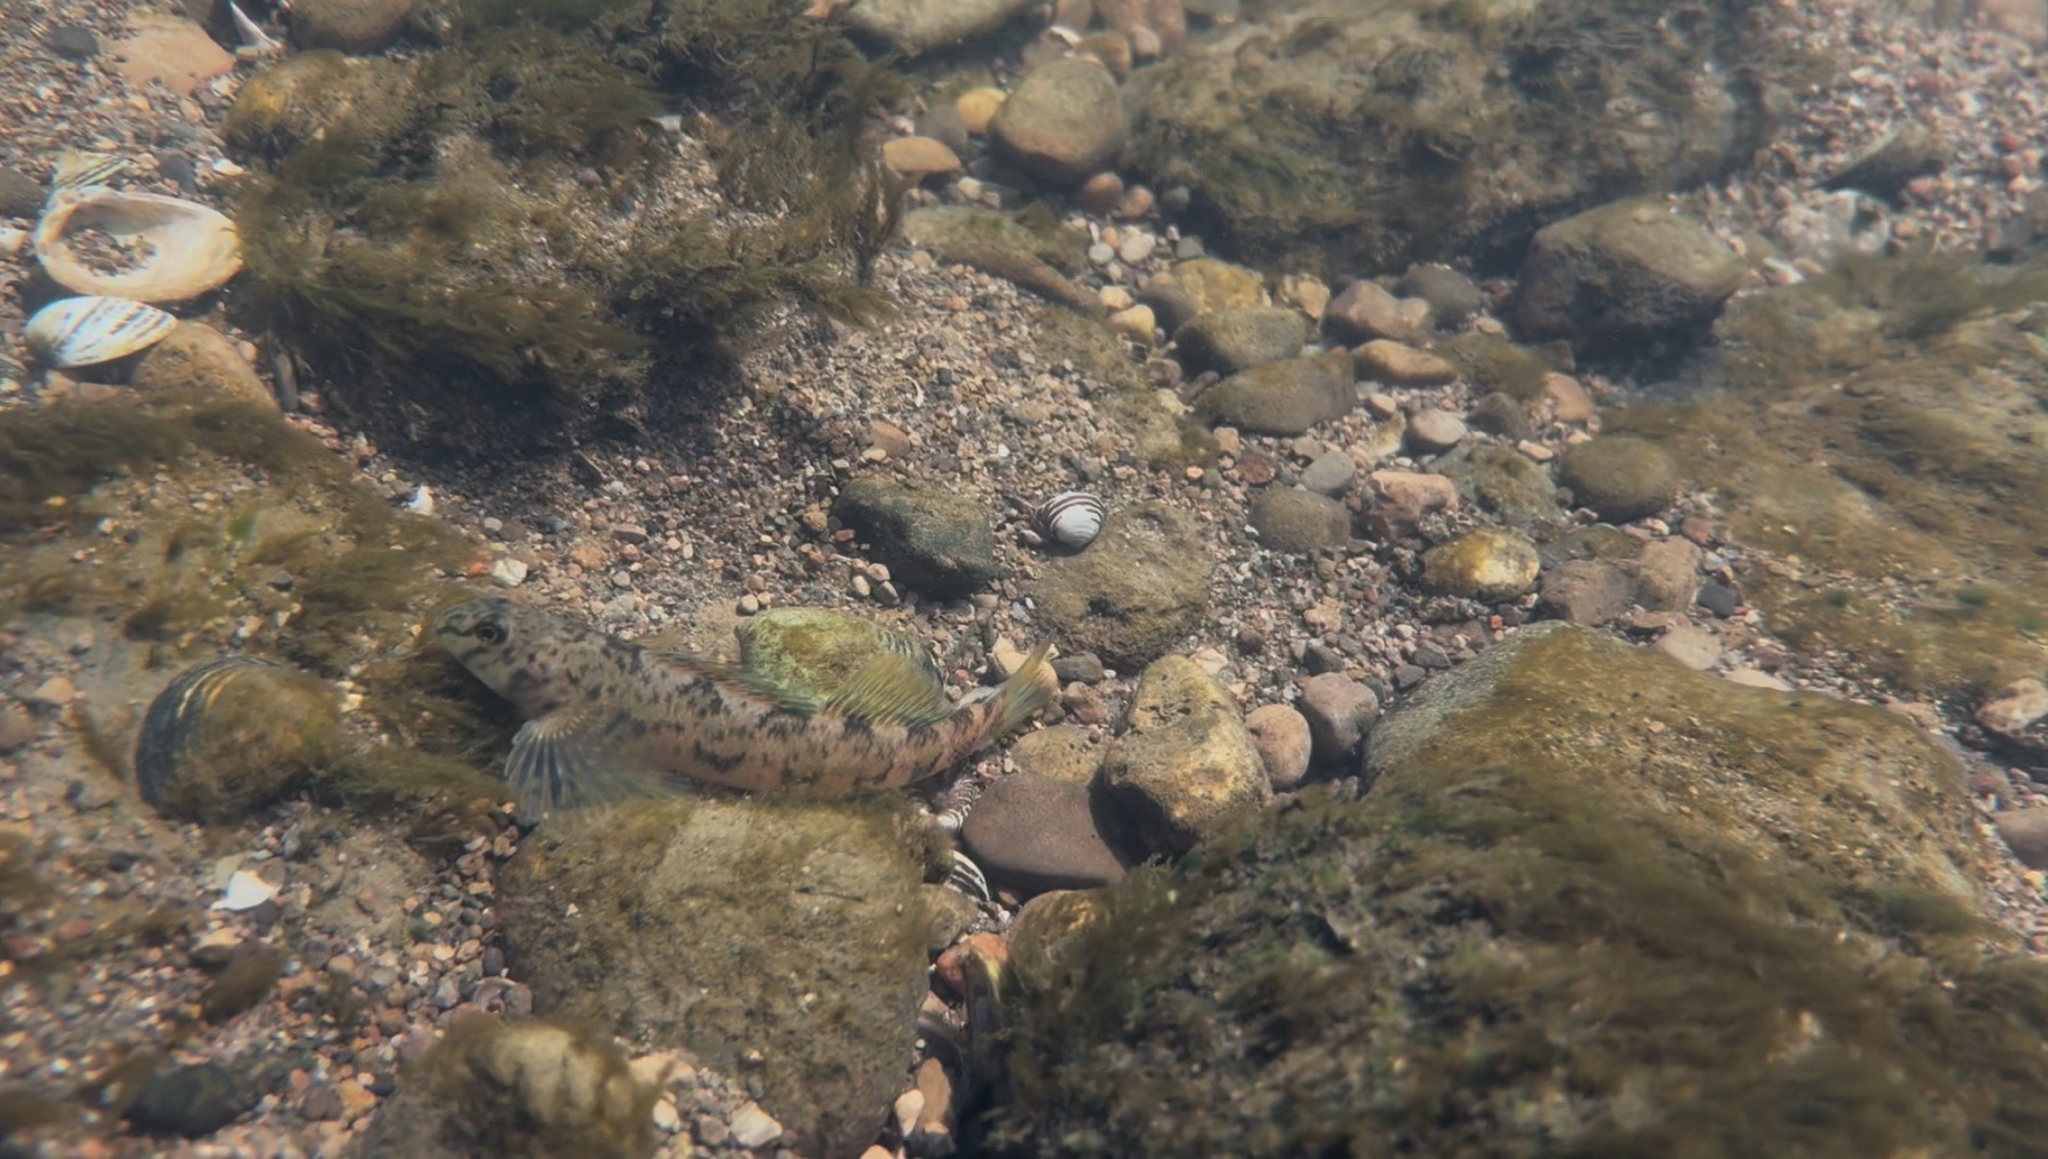
fish (species not among the labelled classes)